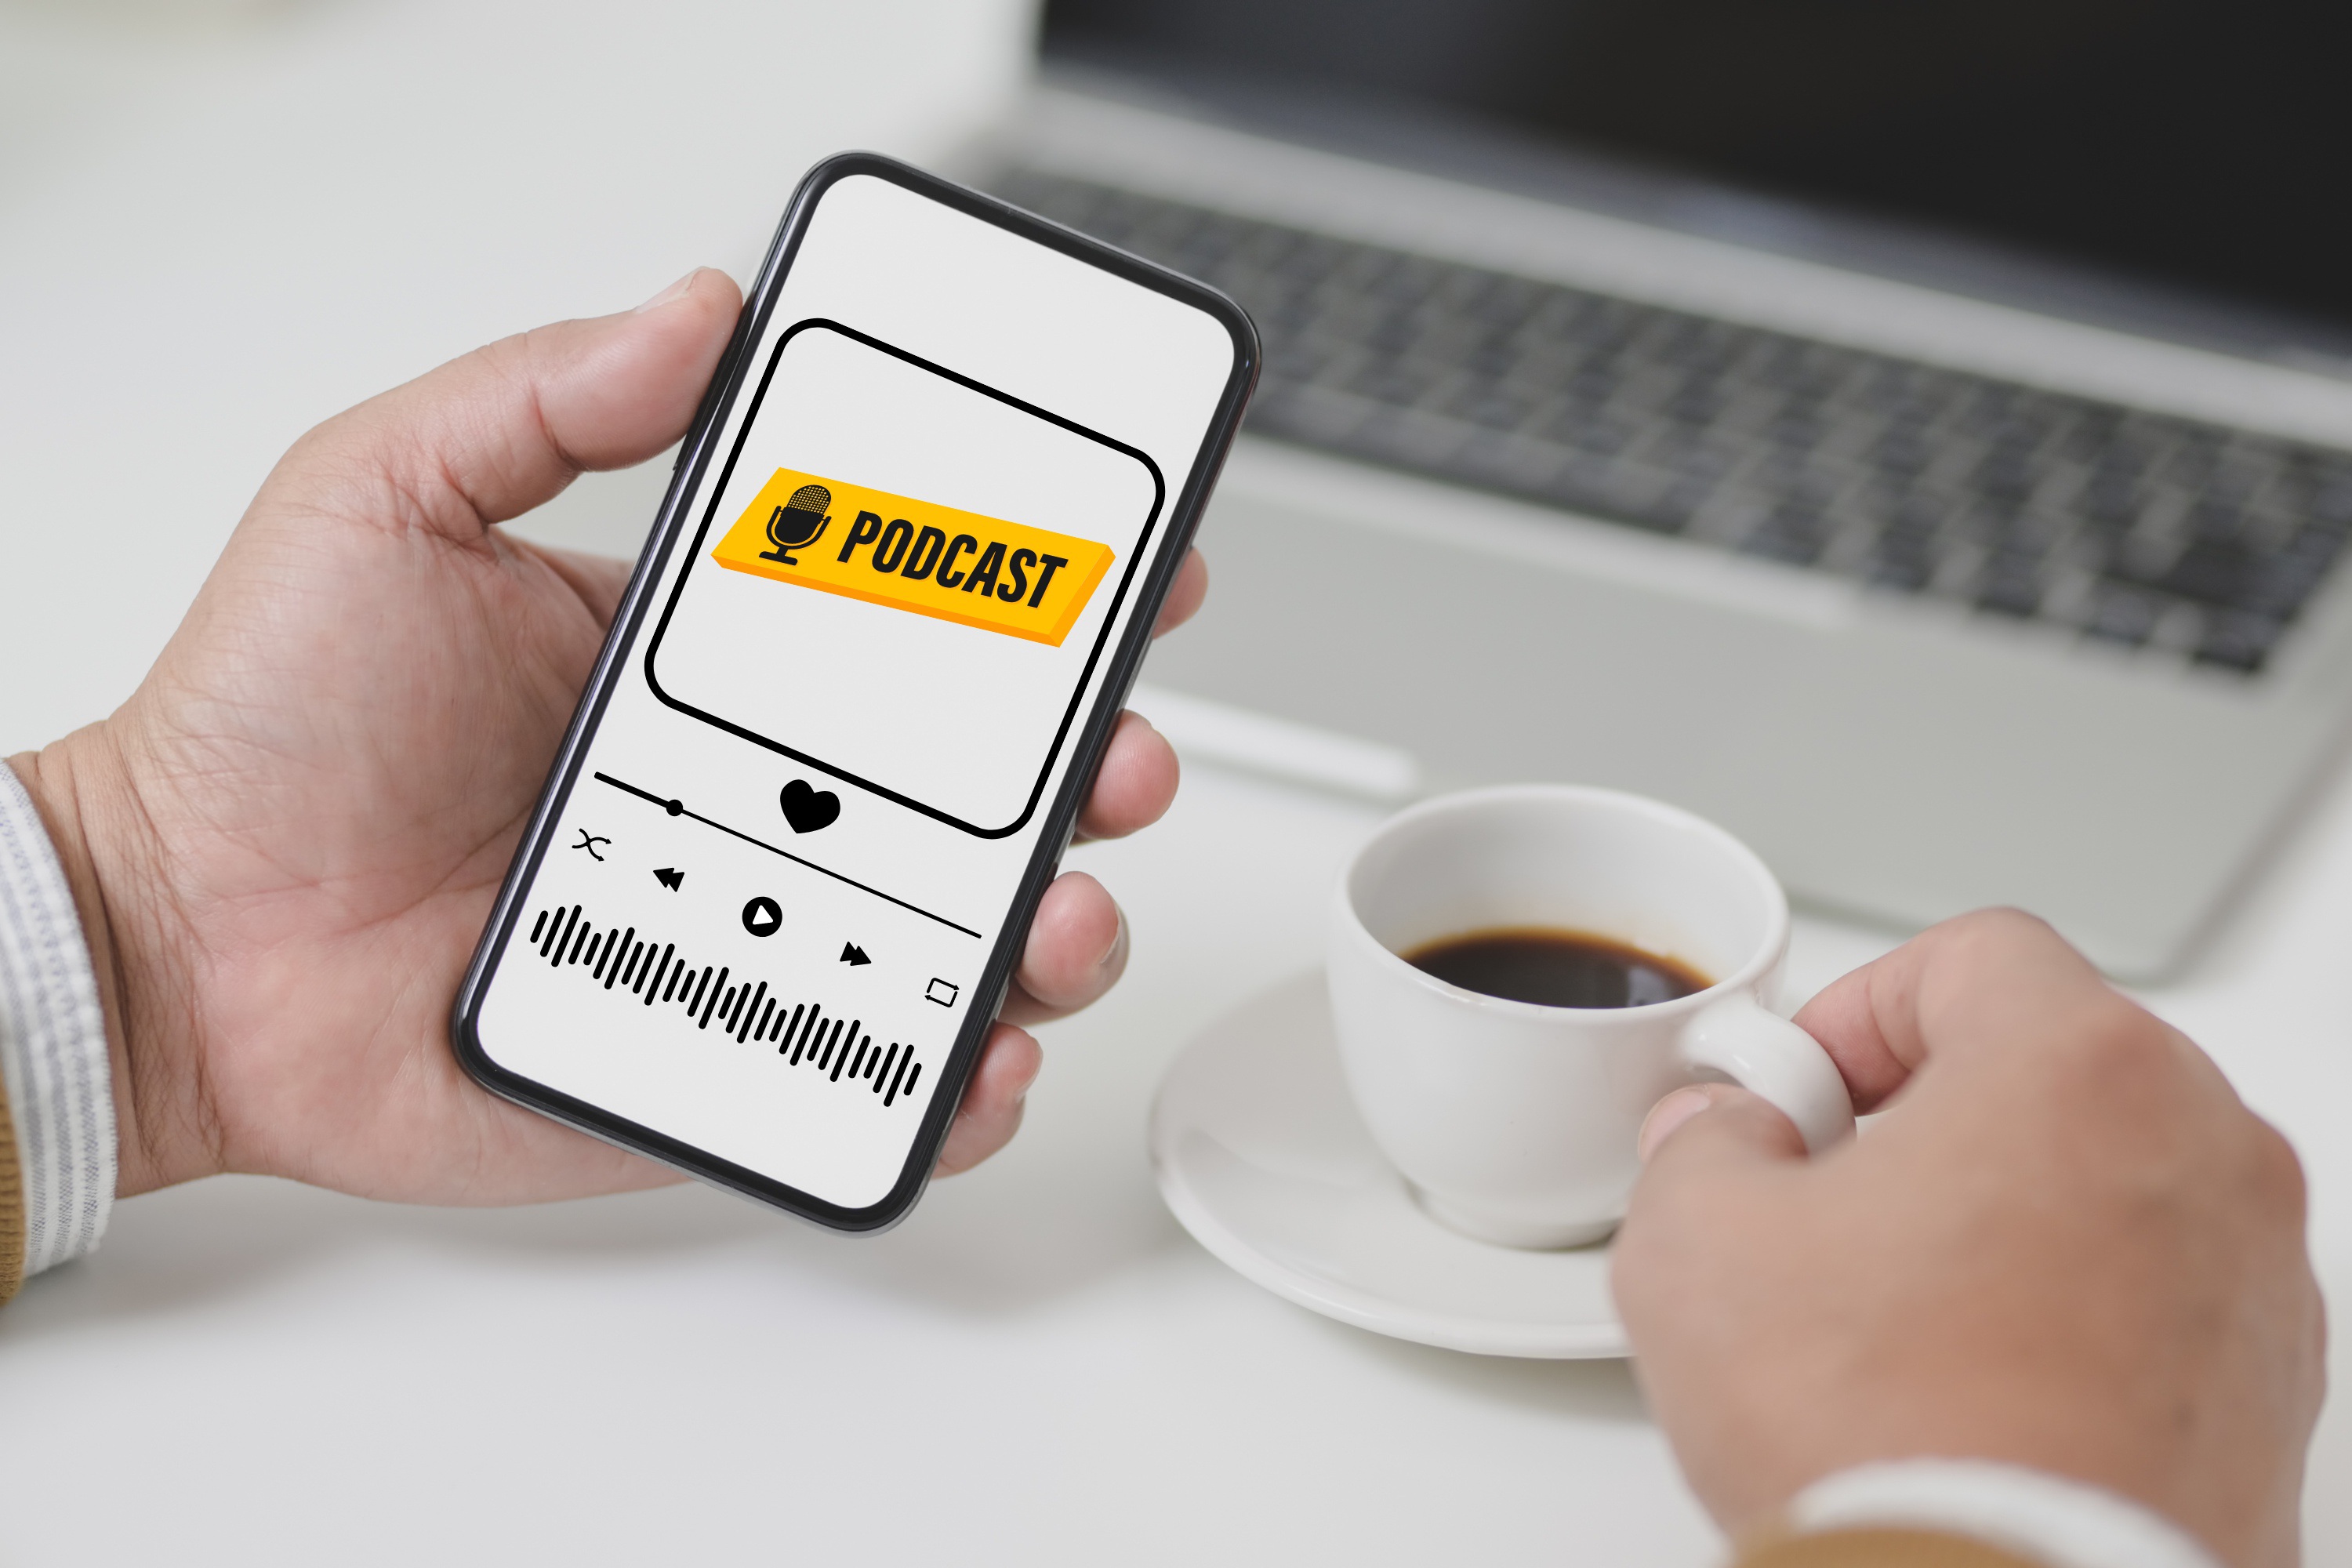
phone, tableware, hand, drinkware, dishware, coffee cup, cup, tea, serveware, finger, gesture, coffee, teacup, communication device, saucer, font, Java coffee, dandelion coffee, electronic device, gadget, kona coffee, drink, thumb, mug, computer keyboard, Kapeng barako, nail, mobile device, portable communications device, office equipment, porcelain, brand, wrist, table, kopi luwak, espresso, plate, smartphone, input device, illustration, ingredient, caffeine, measuring instrument, ceramic, desk, caff americano, audio equipment